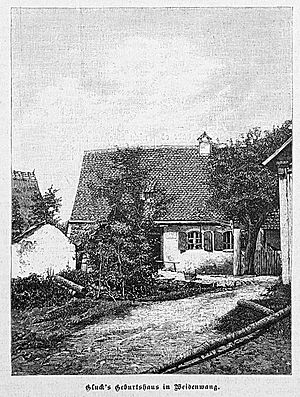
Christoph Willibald Gluck / Liv og gerning / Tidlige år
Glucks fødested.
Christoph Willibald Gluck var en tysk komponist. Gluck debuterede som operakomponist i Italien, hvor han var blevet skolet af Giovanni Battista Sammartini. Derefter rejste han rundt i Europa som dirigent i en operatrup og kom bl.a. til København, senere især Wien, hvor han var kapelmester, og Paris, hvor hans musikalske stil gav anledning til en strid mellem tilhængere og modstandere.